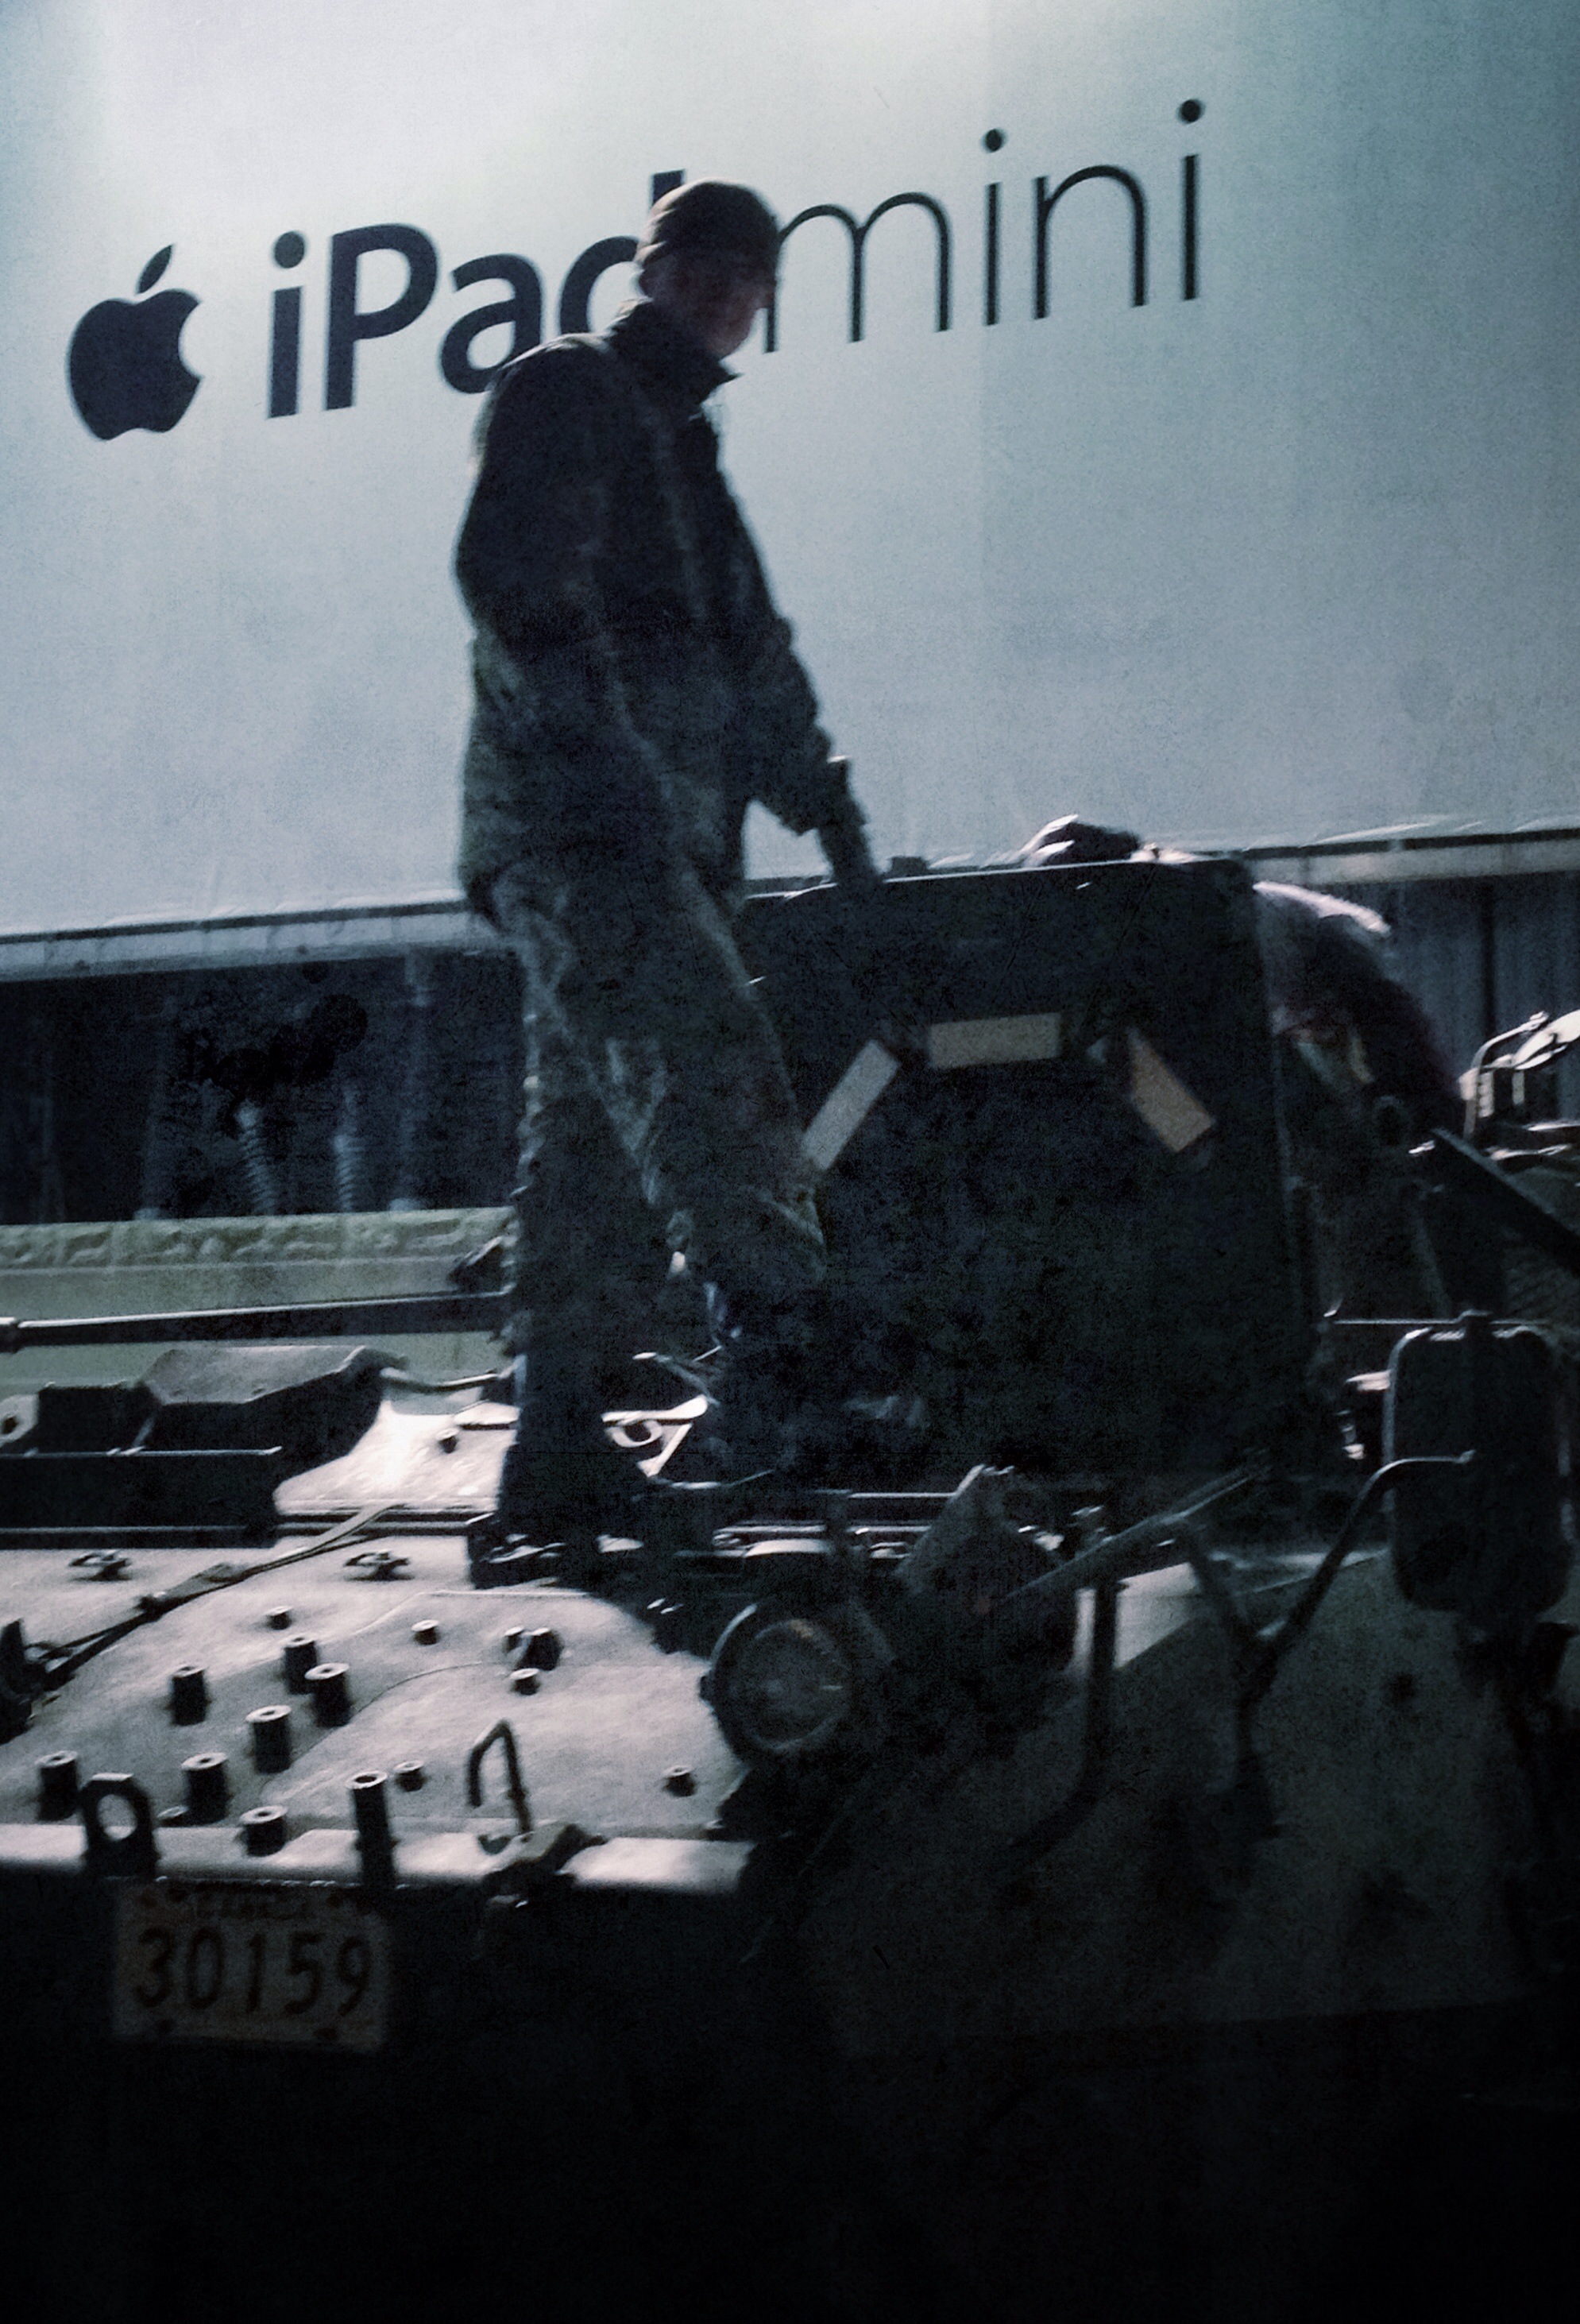
film, black, art, photograph, poster, image